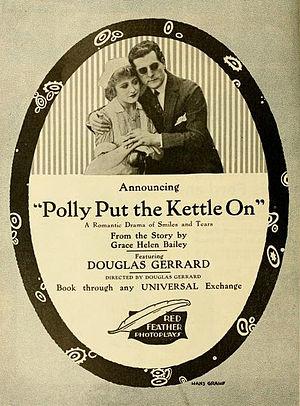
Polly Put the Kettle On est une comptine populaire, en anglais. Elle porte le numéro 7899 dans le Roud Folk Song Index.